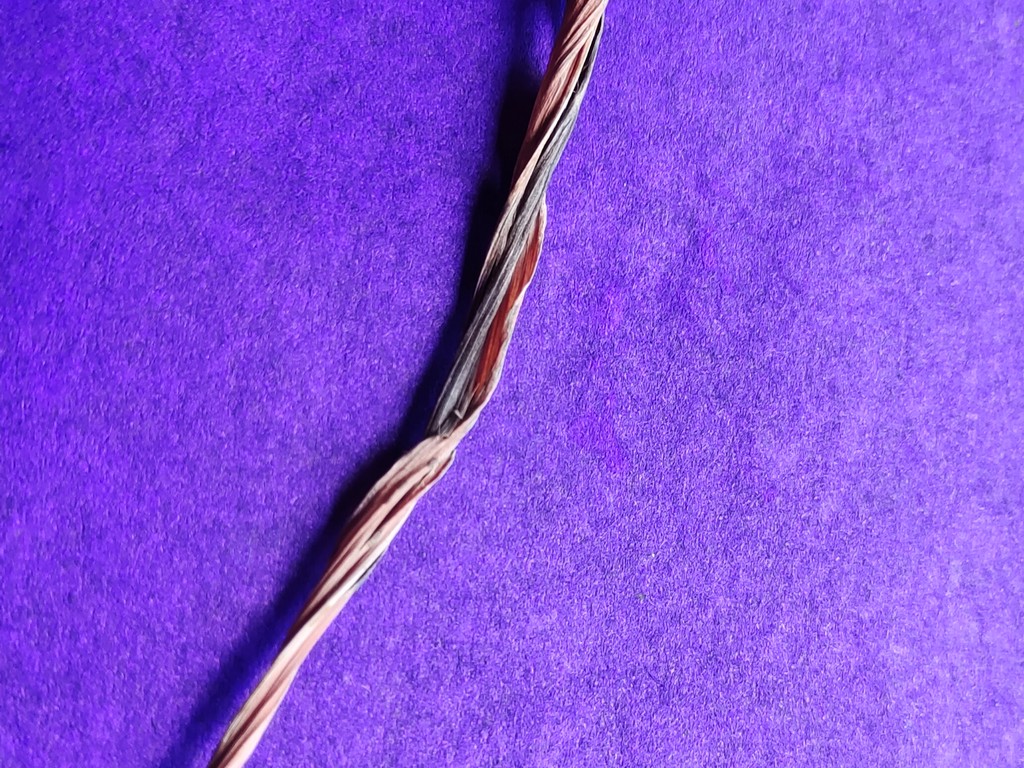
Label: Dried